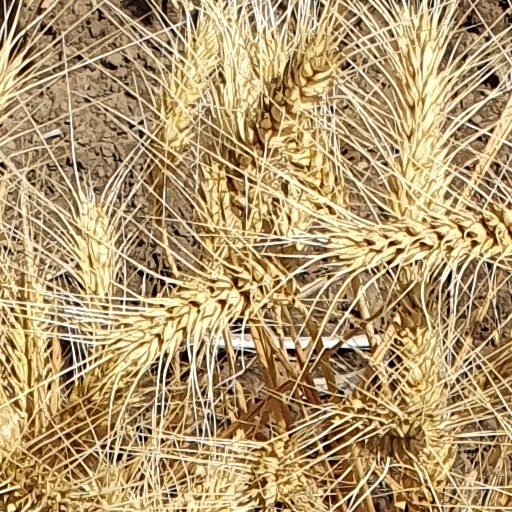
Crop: wheat